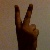
The image shows a hand gesture representing the number 2 in Indian Sign Language.